Senegalese Tirailleurs

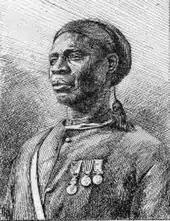
Tirailleur from the Bambara people (Mali) (engraving, 1890)

The Senegalese Tirailleurs were formed in 1857 by Louis Faidherbe, Governor-General of French West Africa, because he lacked sufficient French troops to control the territory and meet other requirements of the first phase of colonization. The formal decree for the formation of this force was signed on 21 July 1857 in Plombières-les-Bains by Napoleon III. Recruitment was later extended to other French colonies in Africa. During its early years the corps included some former slaves bought from West African slave-owners as well as prisoners of war. By 1891, fugitive slaves from Liberty Villages, settlements established as part of France's effort to address the abolition of slavery, could receive official emancipation by enlistment with the . Subsequent recruitment was either by voluntary enlistment or on occasion by an arbitrary form of conscription. Men who voluntarily joined the corps often did so partly due to the special opportunities to accumulate wealth or social standing outside of traditional paths. Newly liberated slaves were incorporated into Tirailleur military units or worked as auxiliary laborers. In some cases Tirailleurs married emancipated former slave women, allowing the soldiers to circumvent the common regional practice of familial negotiation and payment of bride-wealth.